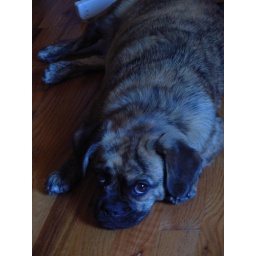
sad face in the office